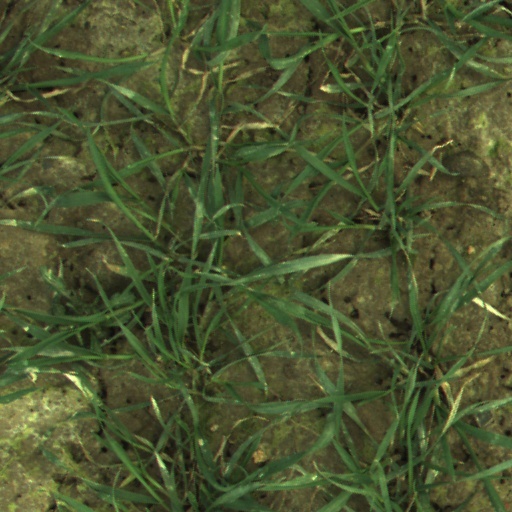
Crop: wheat